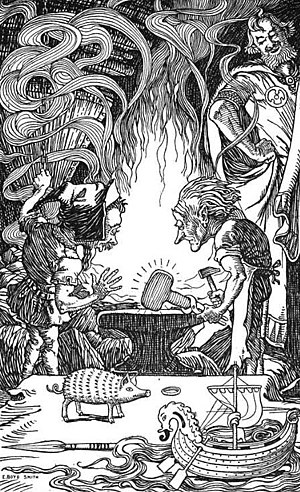
Brokk
Brokk
Brokk er i nordisk mytologi bror til Sindre eller Eitri.